Northbrook Park, Hampshire

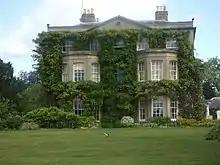
Northbrook Park, Farnham

Northbrook Park is a house in the civil parish of Bramley, in the East Hampshire district, in the county of Hampshire, England. It is a Grade II listed building. It is a Georgian house built in about 1810 for Admiral Sir John Acworth Ommanney. Later it was the home of John Frederick Schroder, the founder in England of the present financial company Schroders. Today it is a wedding venue.